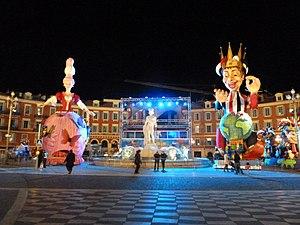
Le roi et la reine du carnaval de Nice (2013) sur la place Masséna